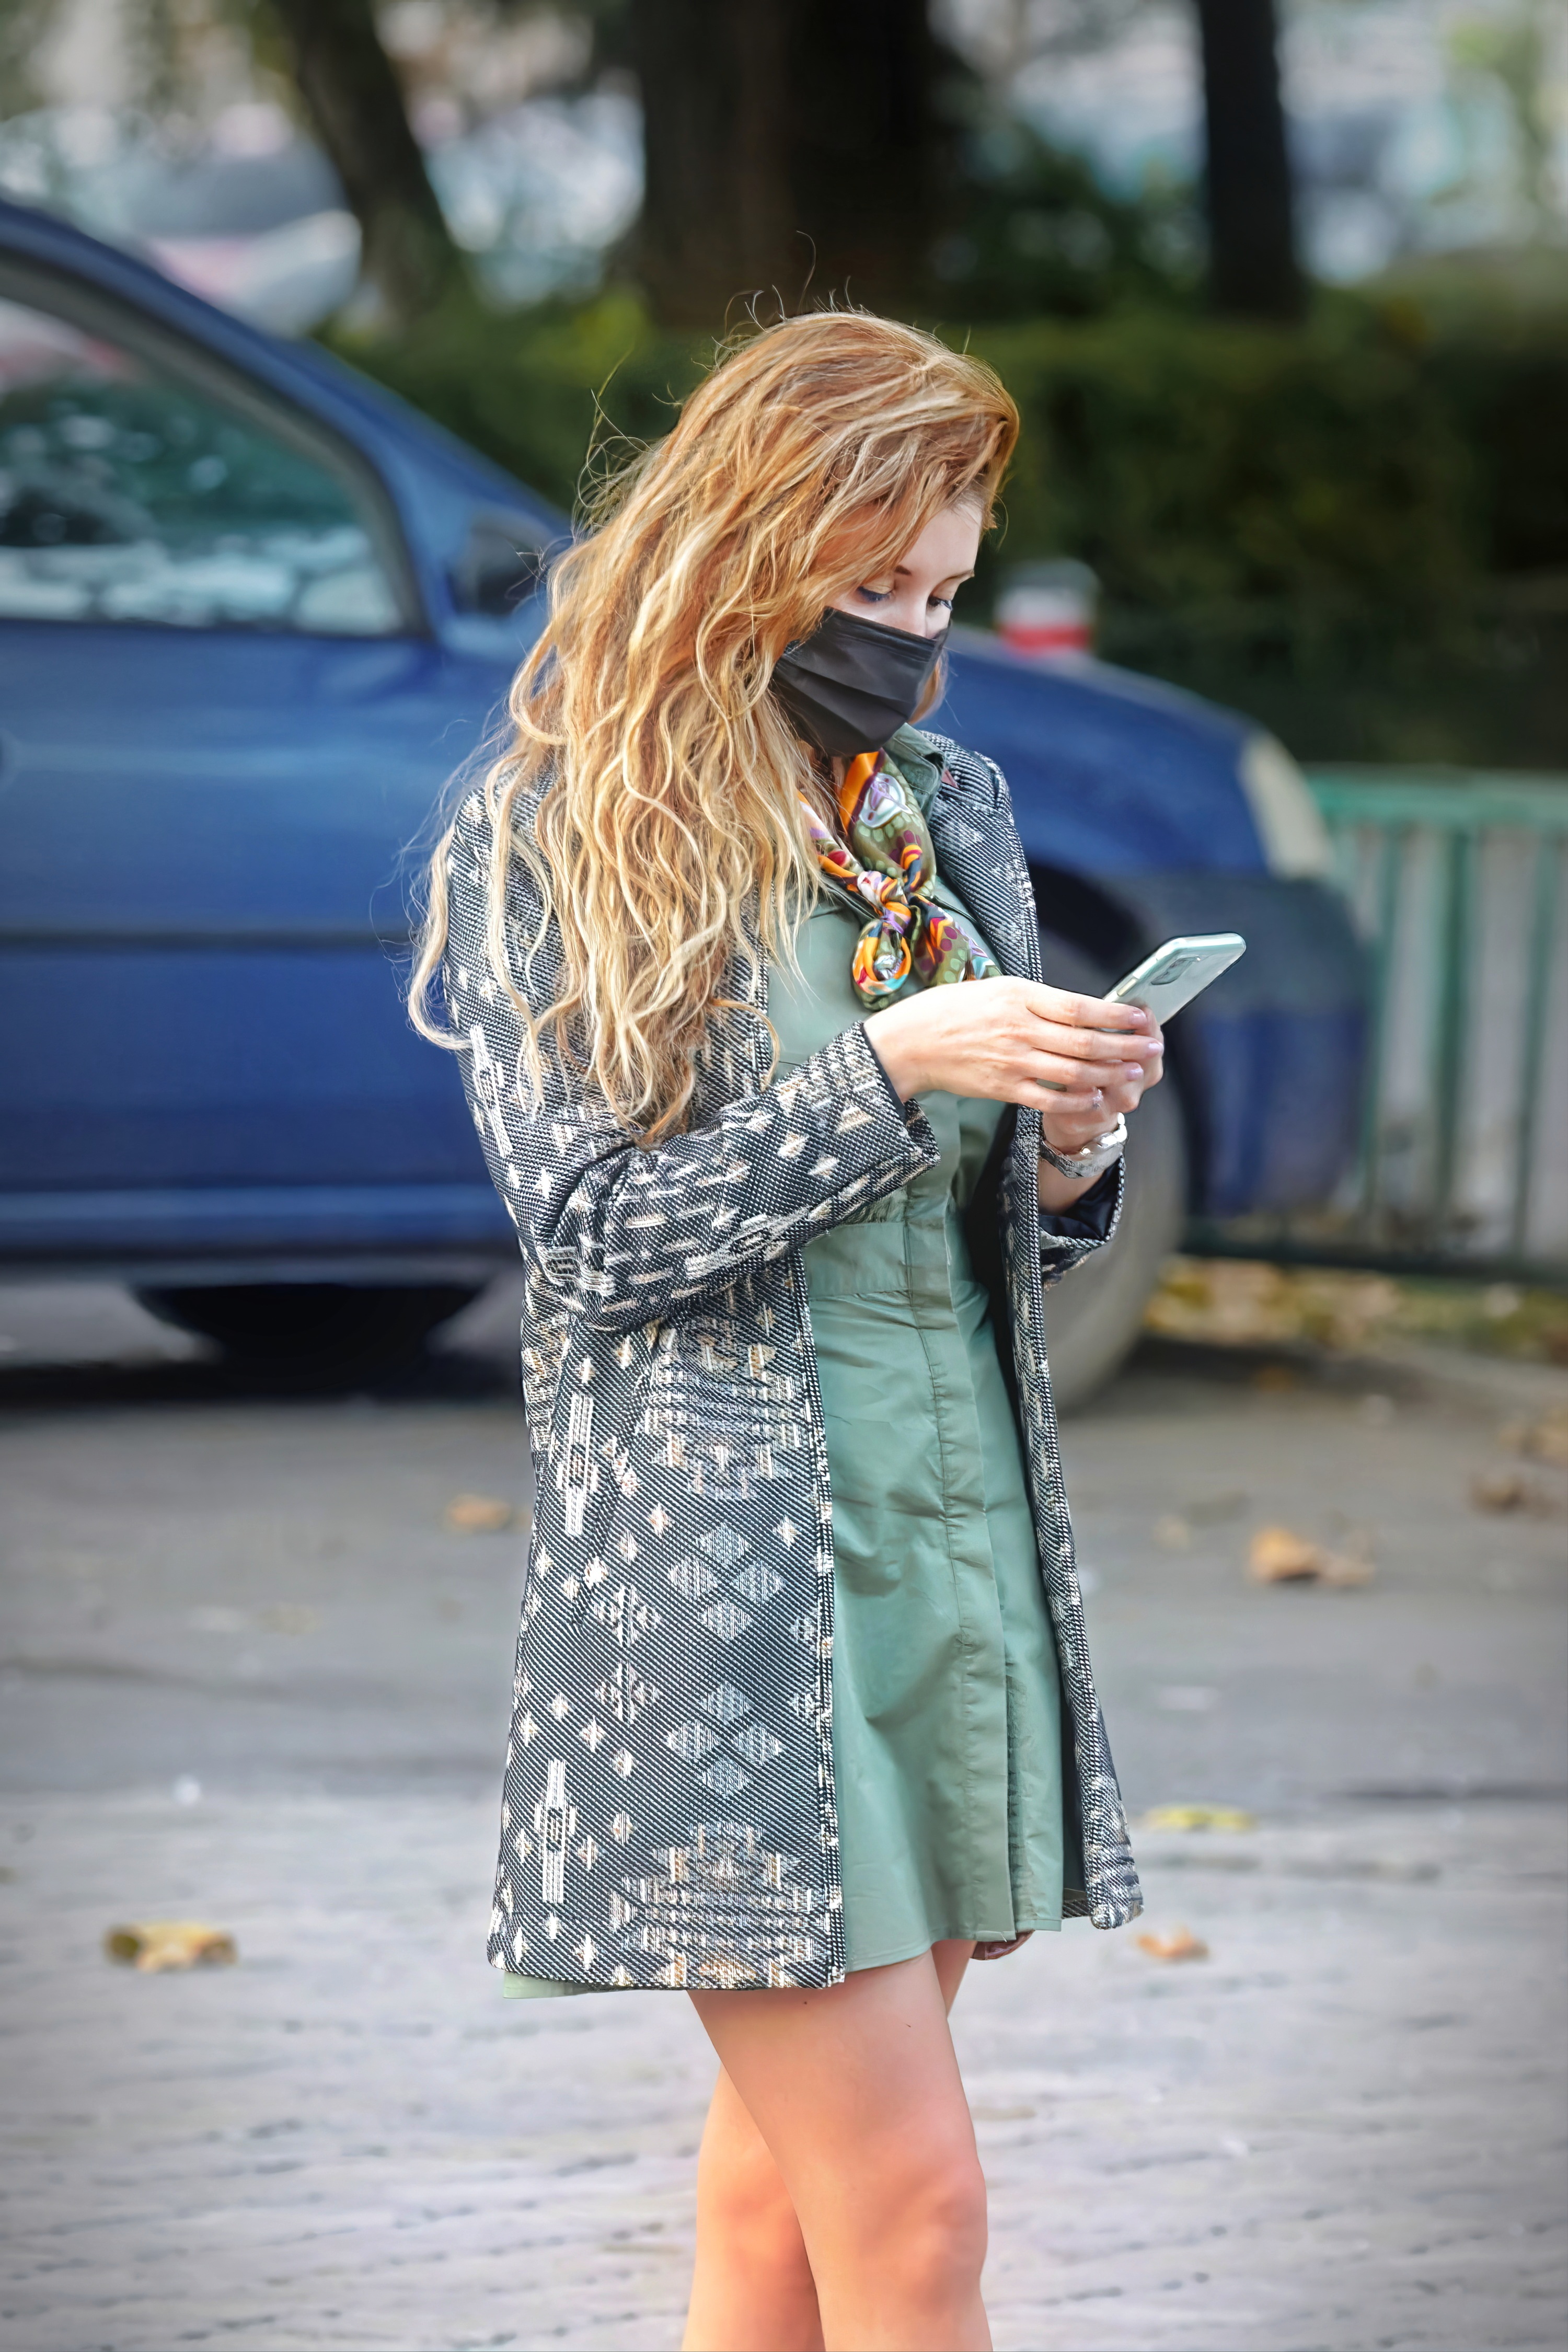
girl, fashion, eyewear, waist, tire, thigh, road, denim, electric blue, human leg, bag, long hair, knee, Luggage and bags, blond, pedestrian, fashion design, pattern, city, street, fur, brown hair, fashion accessory, walking, vehicle door, handbag, top, uniform, recreation, hair coloring, luxury vehicle, sitting, photo shoot, costume, tourism